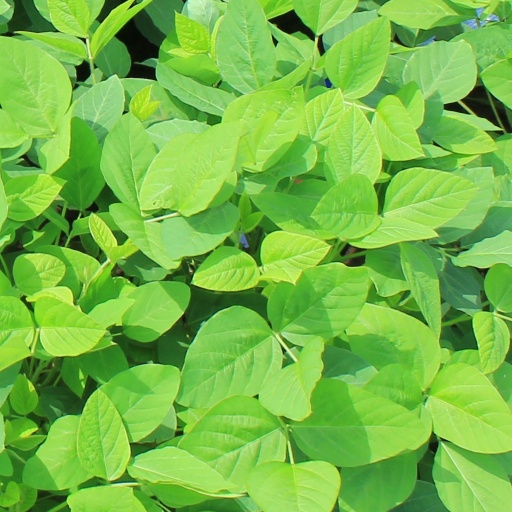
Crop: soybean